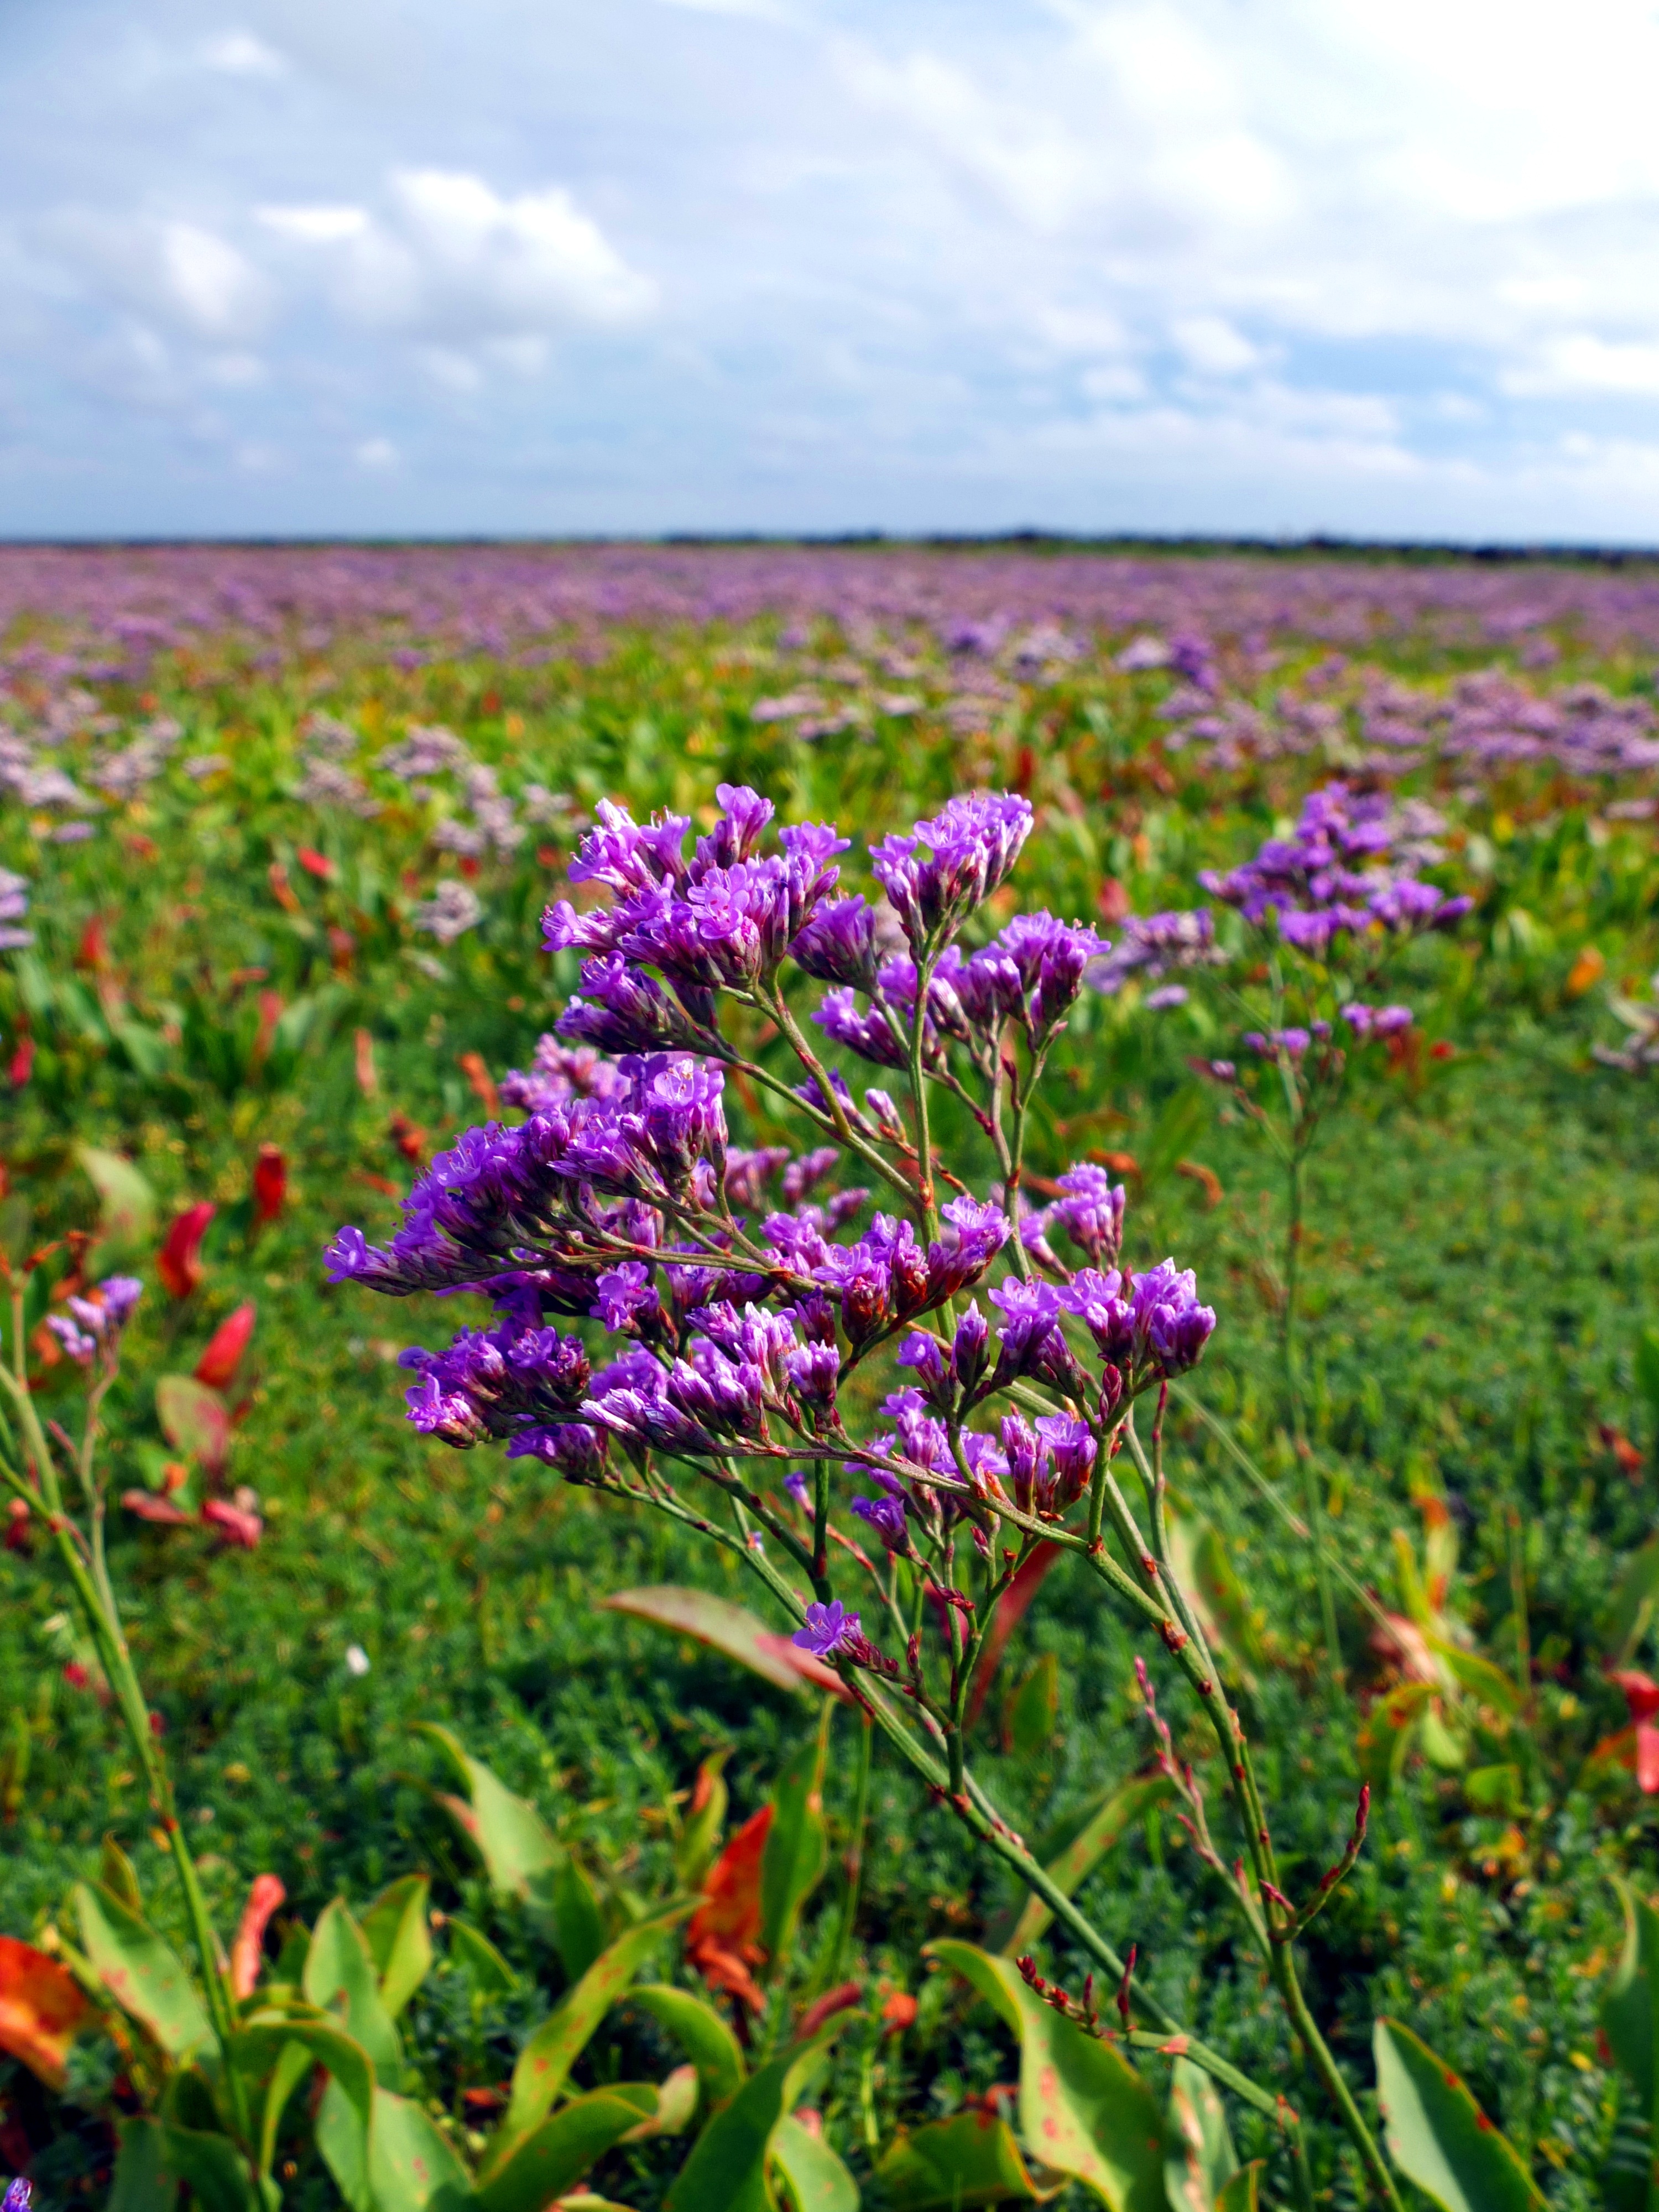
sea, coast, nature, grass, plant, field, meadow, prairie, flower, purple, island, botany, flora, wildflower, grassland, habitat, north sea, lupin, amrum, flowering plant, beach lilac, salt meadow, natural environment, grass family, land plant